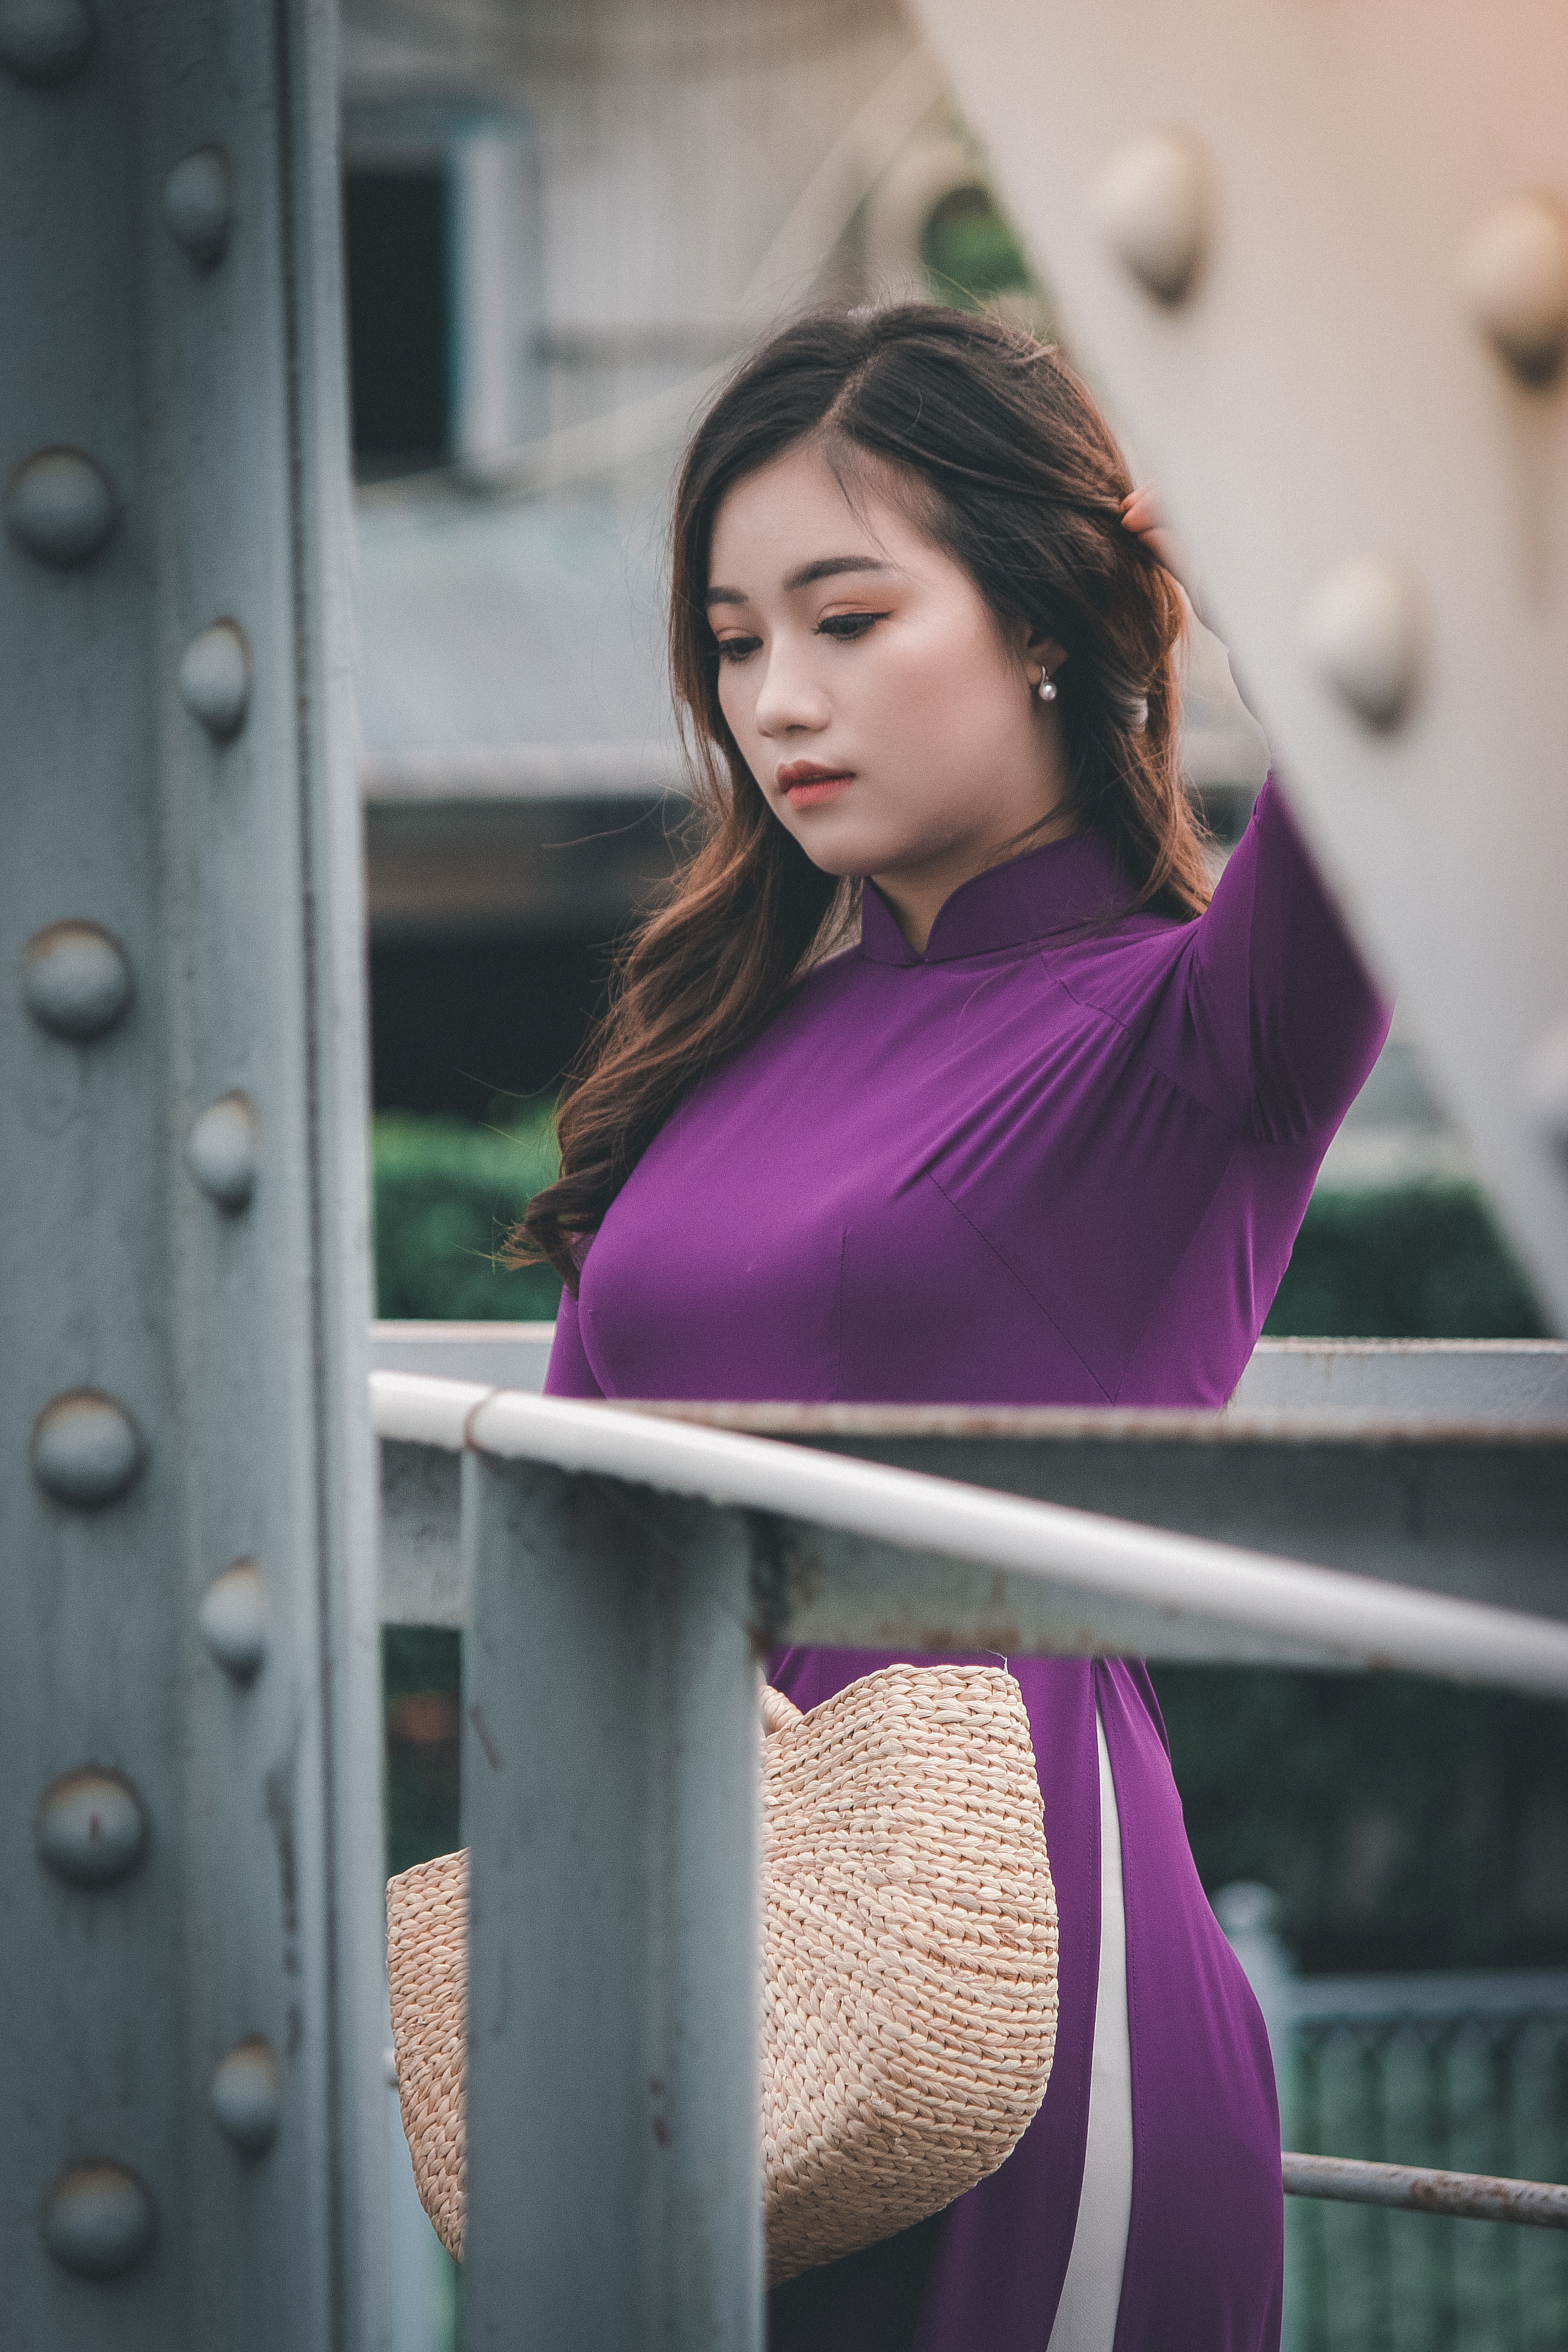
purple, beauty, pink, fashion, model, photo shoot, lip, eye, long hair, magenta, photography, abdomen, trunk, fashion design